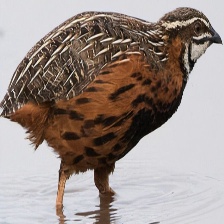
Species: HARLEQUIN QUAIL
Scientific name: COTURNIX DELEGORGUEI
ImageNet parent category: quail